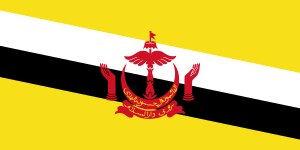
Bruneis flag
Størrelsesforhold 1:2
Bruneis flag blev taget i brug 29. september 1959, da landet var et britisk protektorat og blev beholdt, da landet fik sin uafhængighed 1. januar 1984. Flaget har Bruneis nationalvåben i centrum, på en gul baggrund med to diagonale striber.